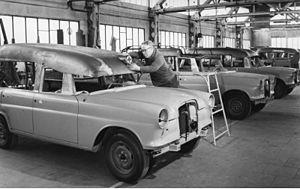
La Mercedes-Benz Type 110 est une berline de classe moyenne supérieure produite de 1961 à 1968 pars le constructeur allemand Mercedes-Benz. Elle remplacera les Ponton : la W120 et la W121.